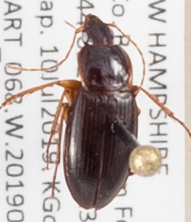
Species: Calathus ingratus
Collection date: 2019-07-10
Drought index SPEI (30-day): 0.334
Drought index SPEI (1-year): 1.28
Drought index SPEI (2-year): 0.664